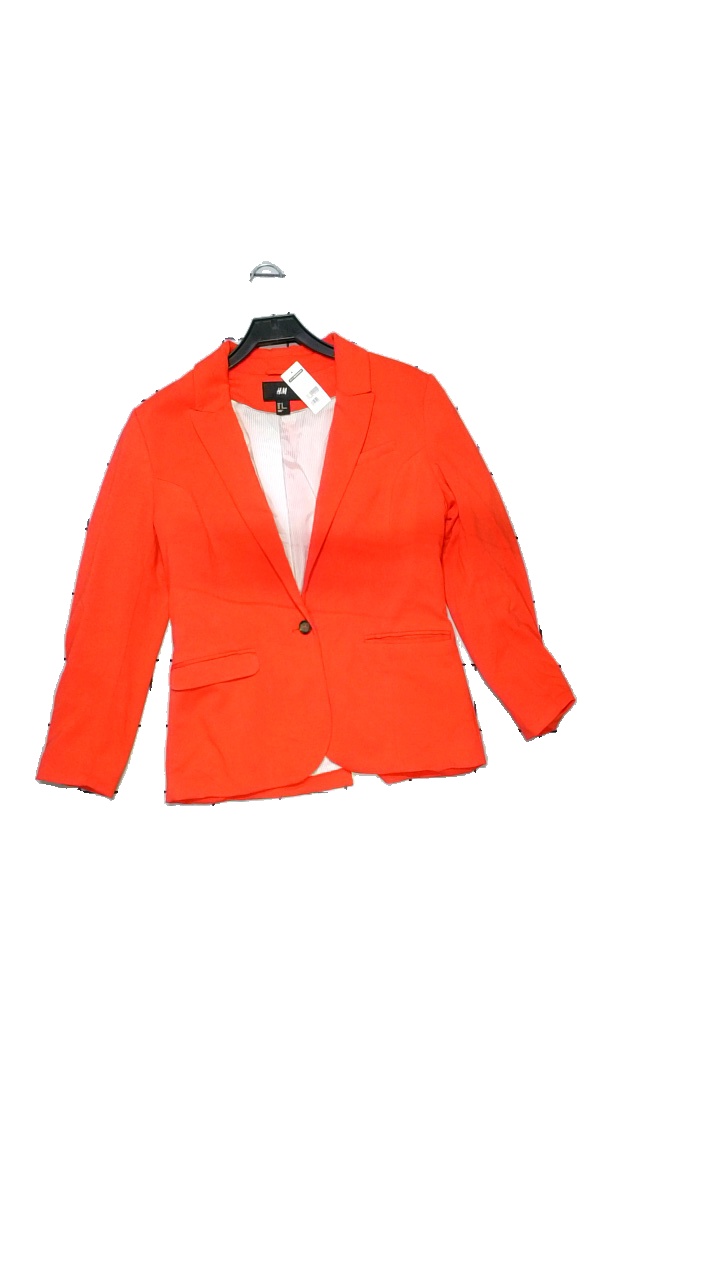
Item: Blazer (Ladies)
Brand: H&m
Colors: Red
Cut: Regular
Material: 97% viscose, 3% elastane
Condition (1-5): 4
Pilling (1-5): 4
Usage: Reuse
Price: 100-150